Coyolxāuhqui

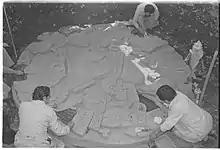
Archaeologists of the Instituto Nacional de Antropología e Historia working at the place were the stone was discovered, 1978.

On February 21, 1978, a group of workers for the Mexico City electric power company came across a large shield-shaped stone covered in reliefs while digging. The stone they uncovered depicts the narrative of Coyolxāuhqui's defeat at Coatepec, shown at left. The discovery renewed the interest in excavating the ancient city of Tenochtitlán underneath Mexico City. This led to the excavation of the Huēyi Teōcalli (Templo Mayor), directed by Eduardo Matos Moctezuma.